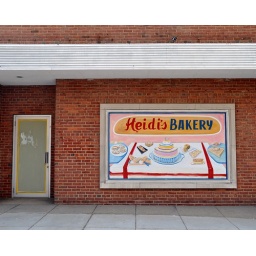
Fake bakery window in an empty building along Wisconsin Avenue in Washington, DC.